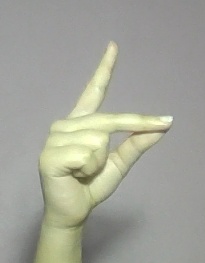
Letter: ta